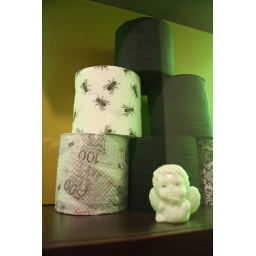
I want this toilet paper for my house when I'm rich... or I'll ask God for it in heaven.